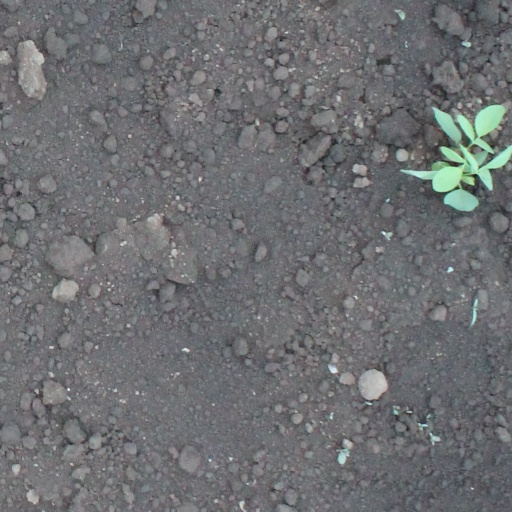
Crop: soybean